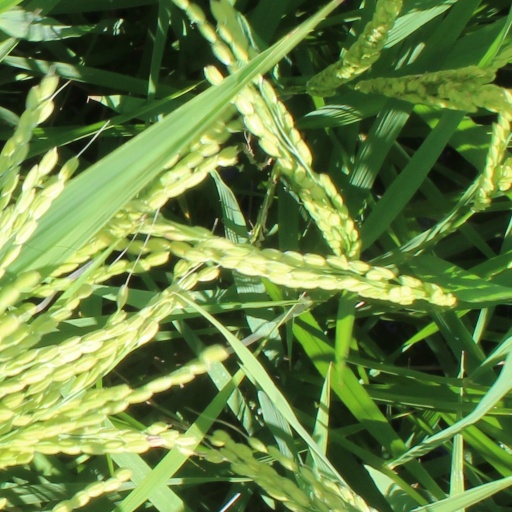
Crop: rice